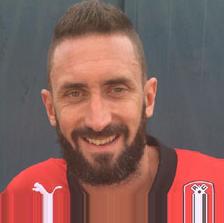
Age: 34